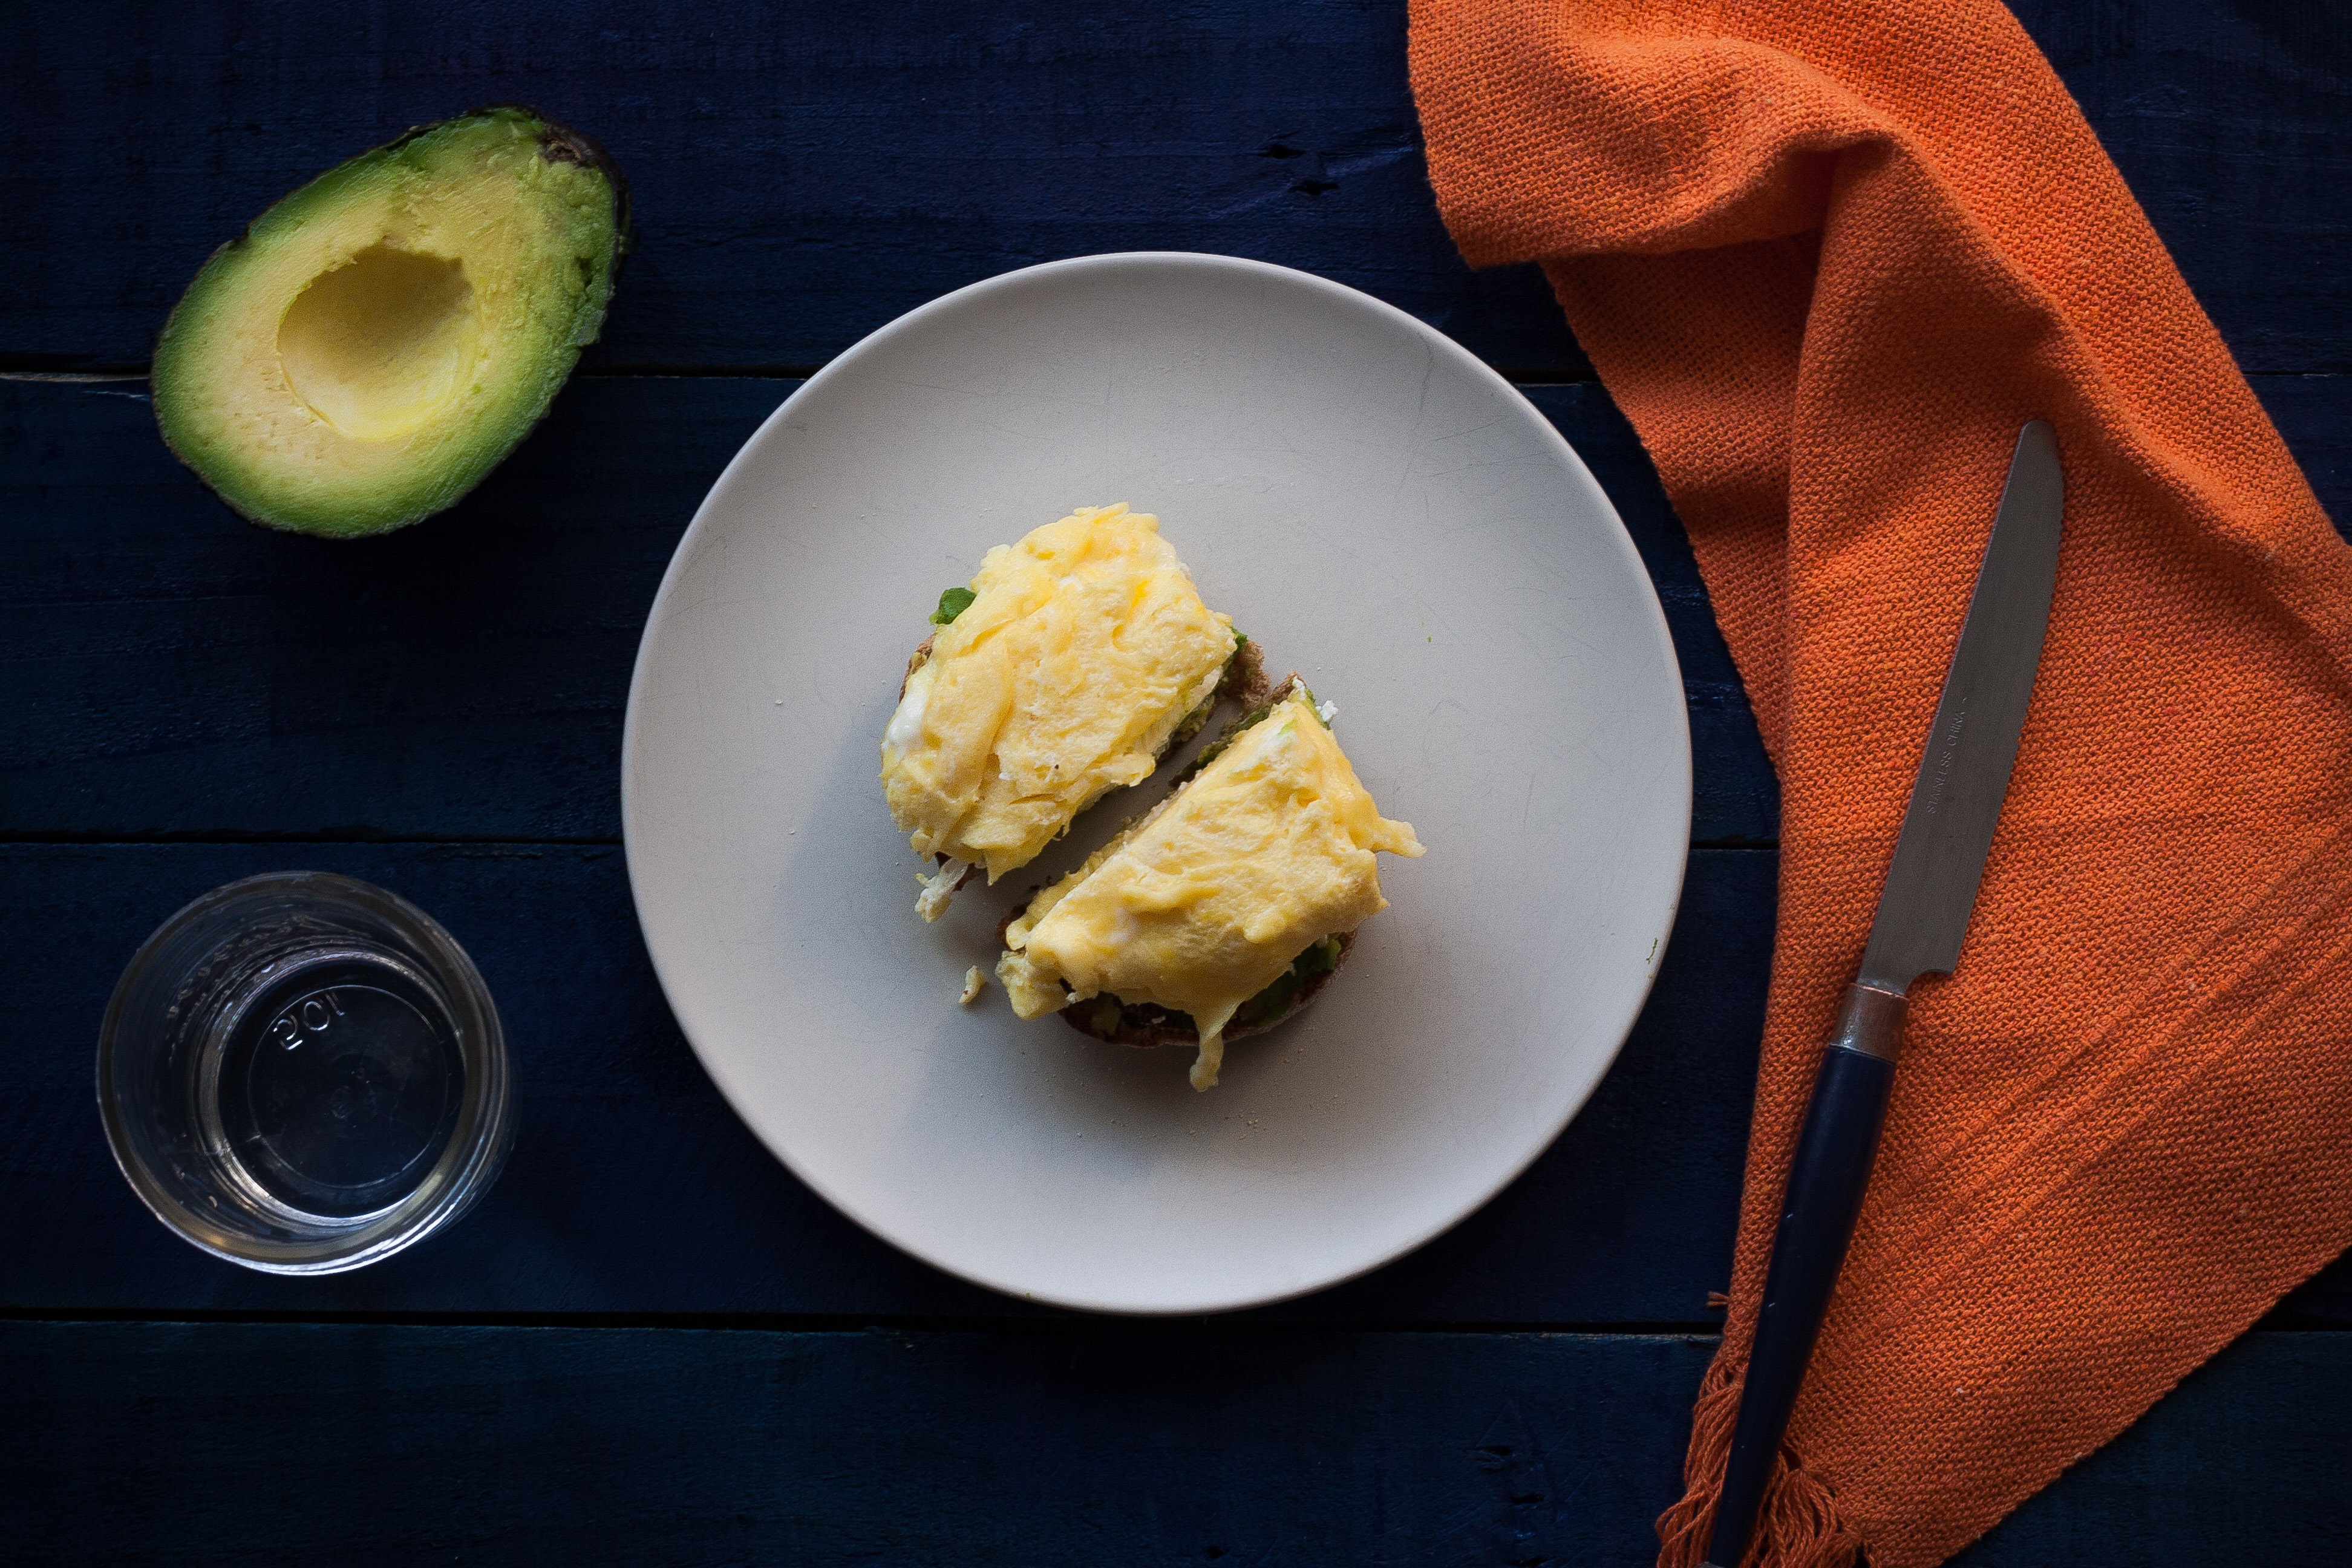
table, plant, fruit, summer, dish, meal, food, cooking, produce, natural, fresh, colorful, avocado, breakfast, gourmet, healthy, cuisine, delicious, eating, tasty, eggs, diet, nutritious, flowering plant, land plant